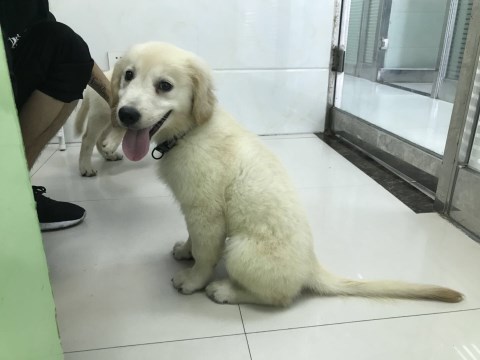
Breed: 5355-n000126-golden_retriever